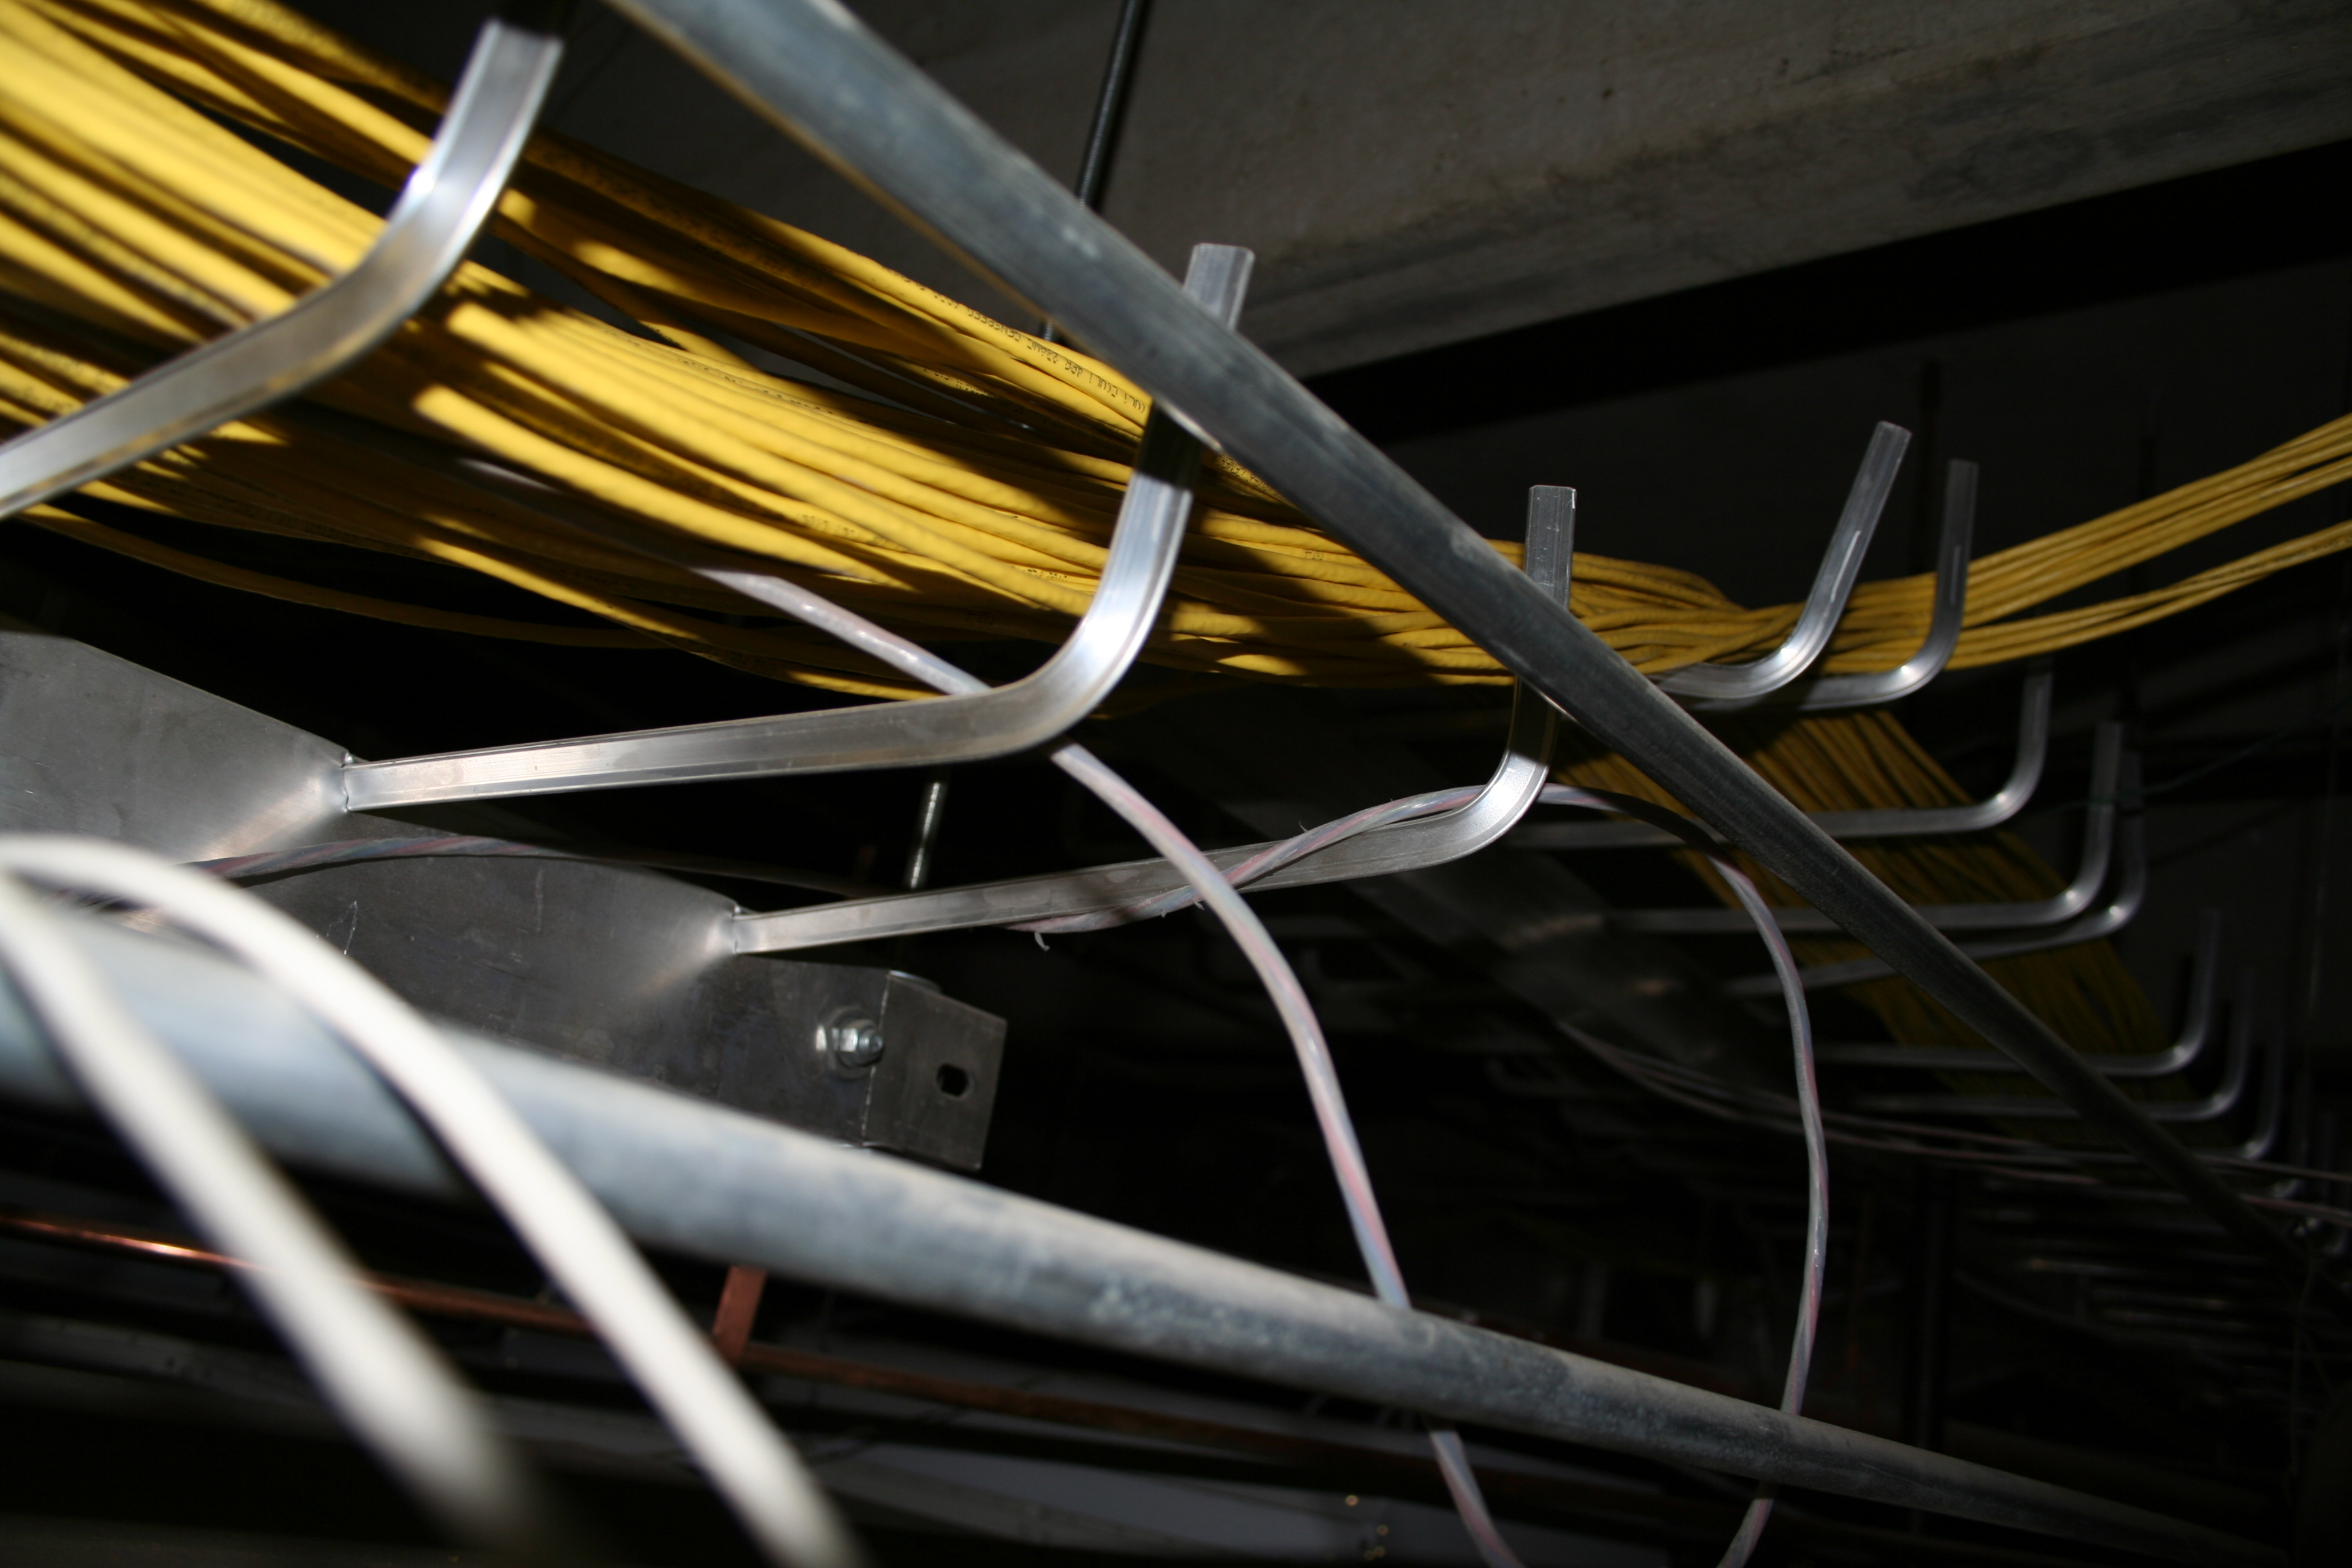
light, car, wheel, glass, vehicle, automotive exterior